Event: Nepal Earthquake
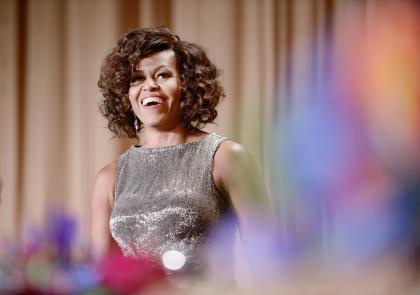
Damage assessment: no_damage